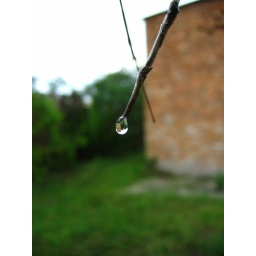
Raindrop on a grass roof at house in Ambohitranjavidy.